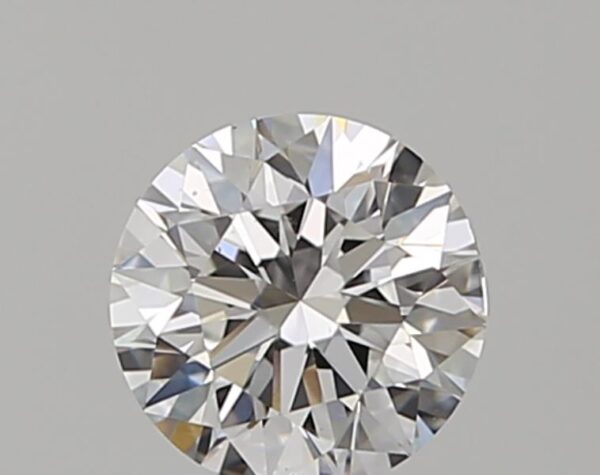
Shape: round
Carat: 0.5
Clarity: VS2
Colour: D
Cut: EX
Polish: EX
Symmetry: VG
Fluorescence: ST
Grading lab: GIA
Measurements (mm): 5.05 x 5.08 x 3.17